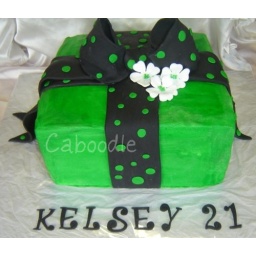
The second of the 21st cakes, green buttercream covered cake with black fondant bow. Colours chosen by the birthday girl